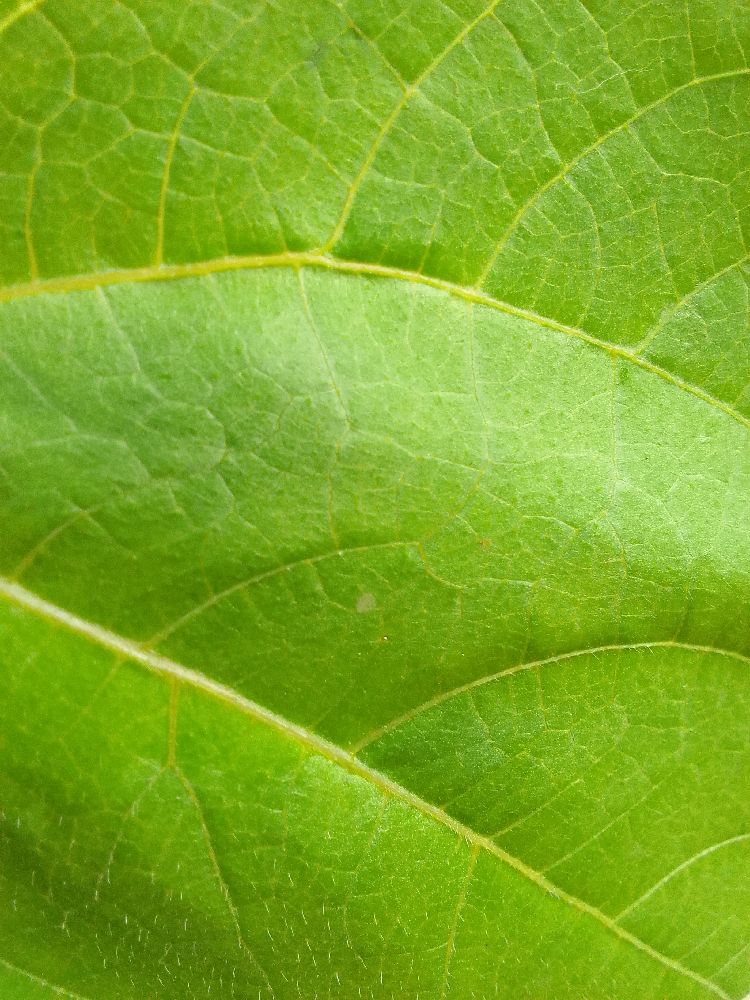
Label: healthy